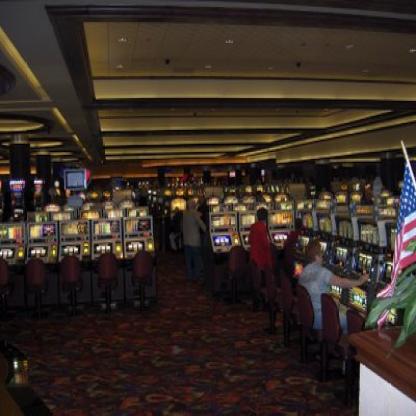
Scene: Indoor